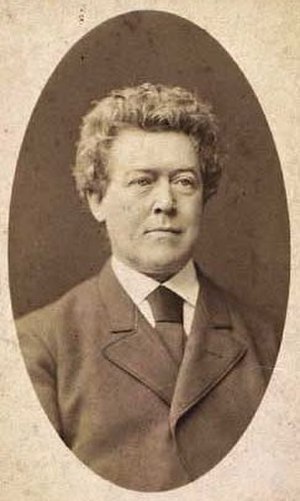
Ludvig Gade
Ludvig Harald Gade var en dansk danser og mimiker.